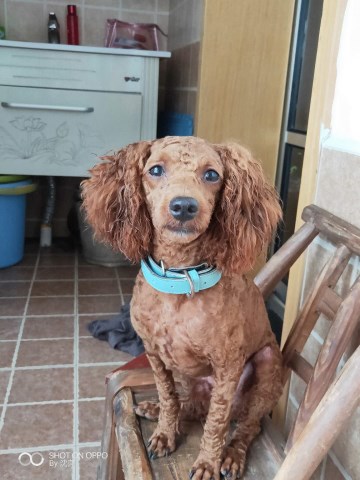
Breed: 2925-n000114-toy_poodle